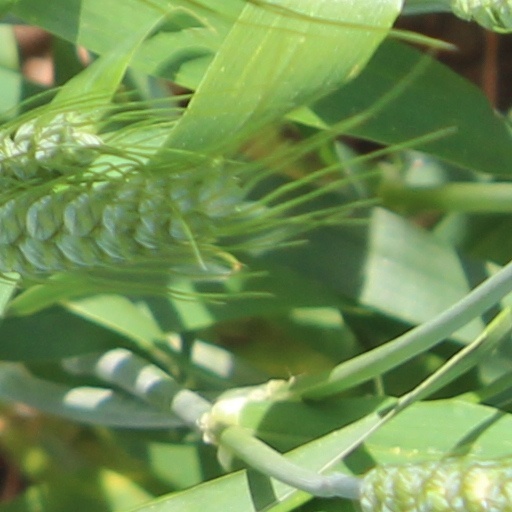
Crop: wheat